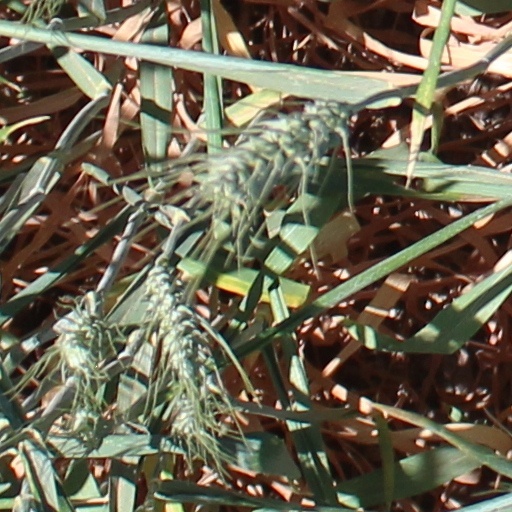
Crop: wheat